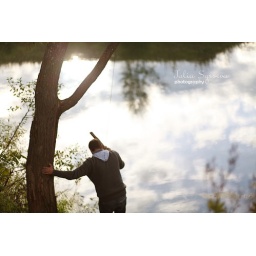
sky in river